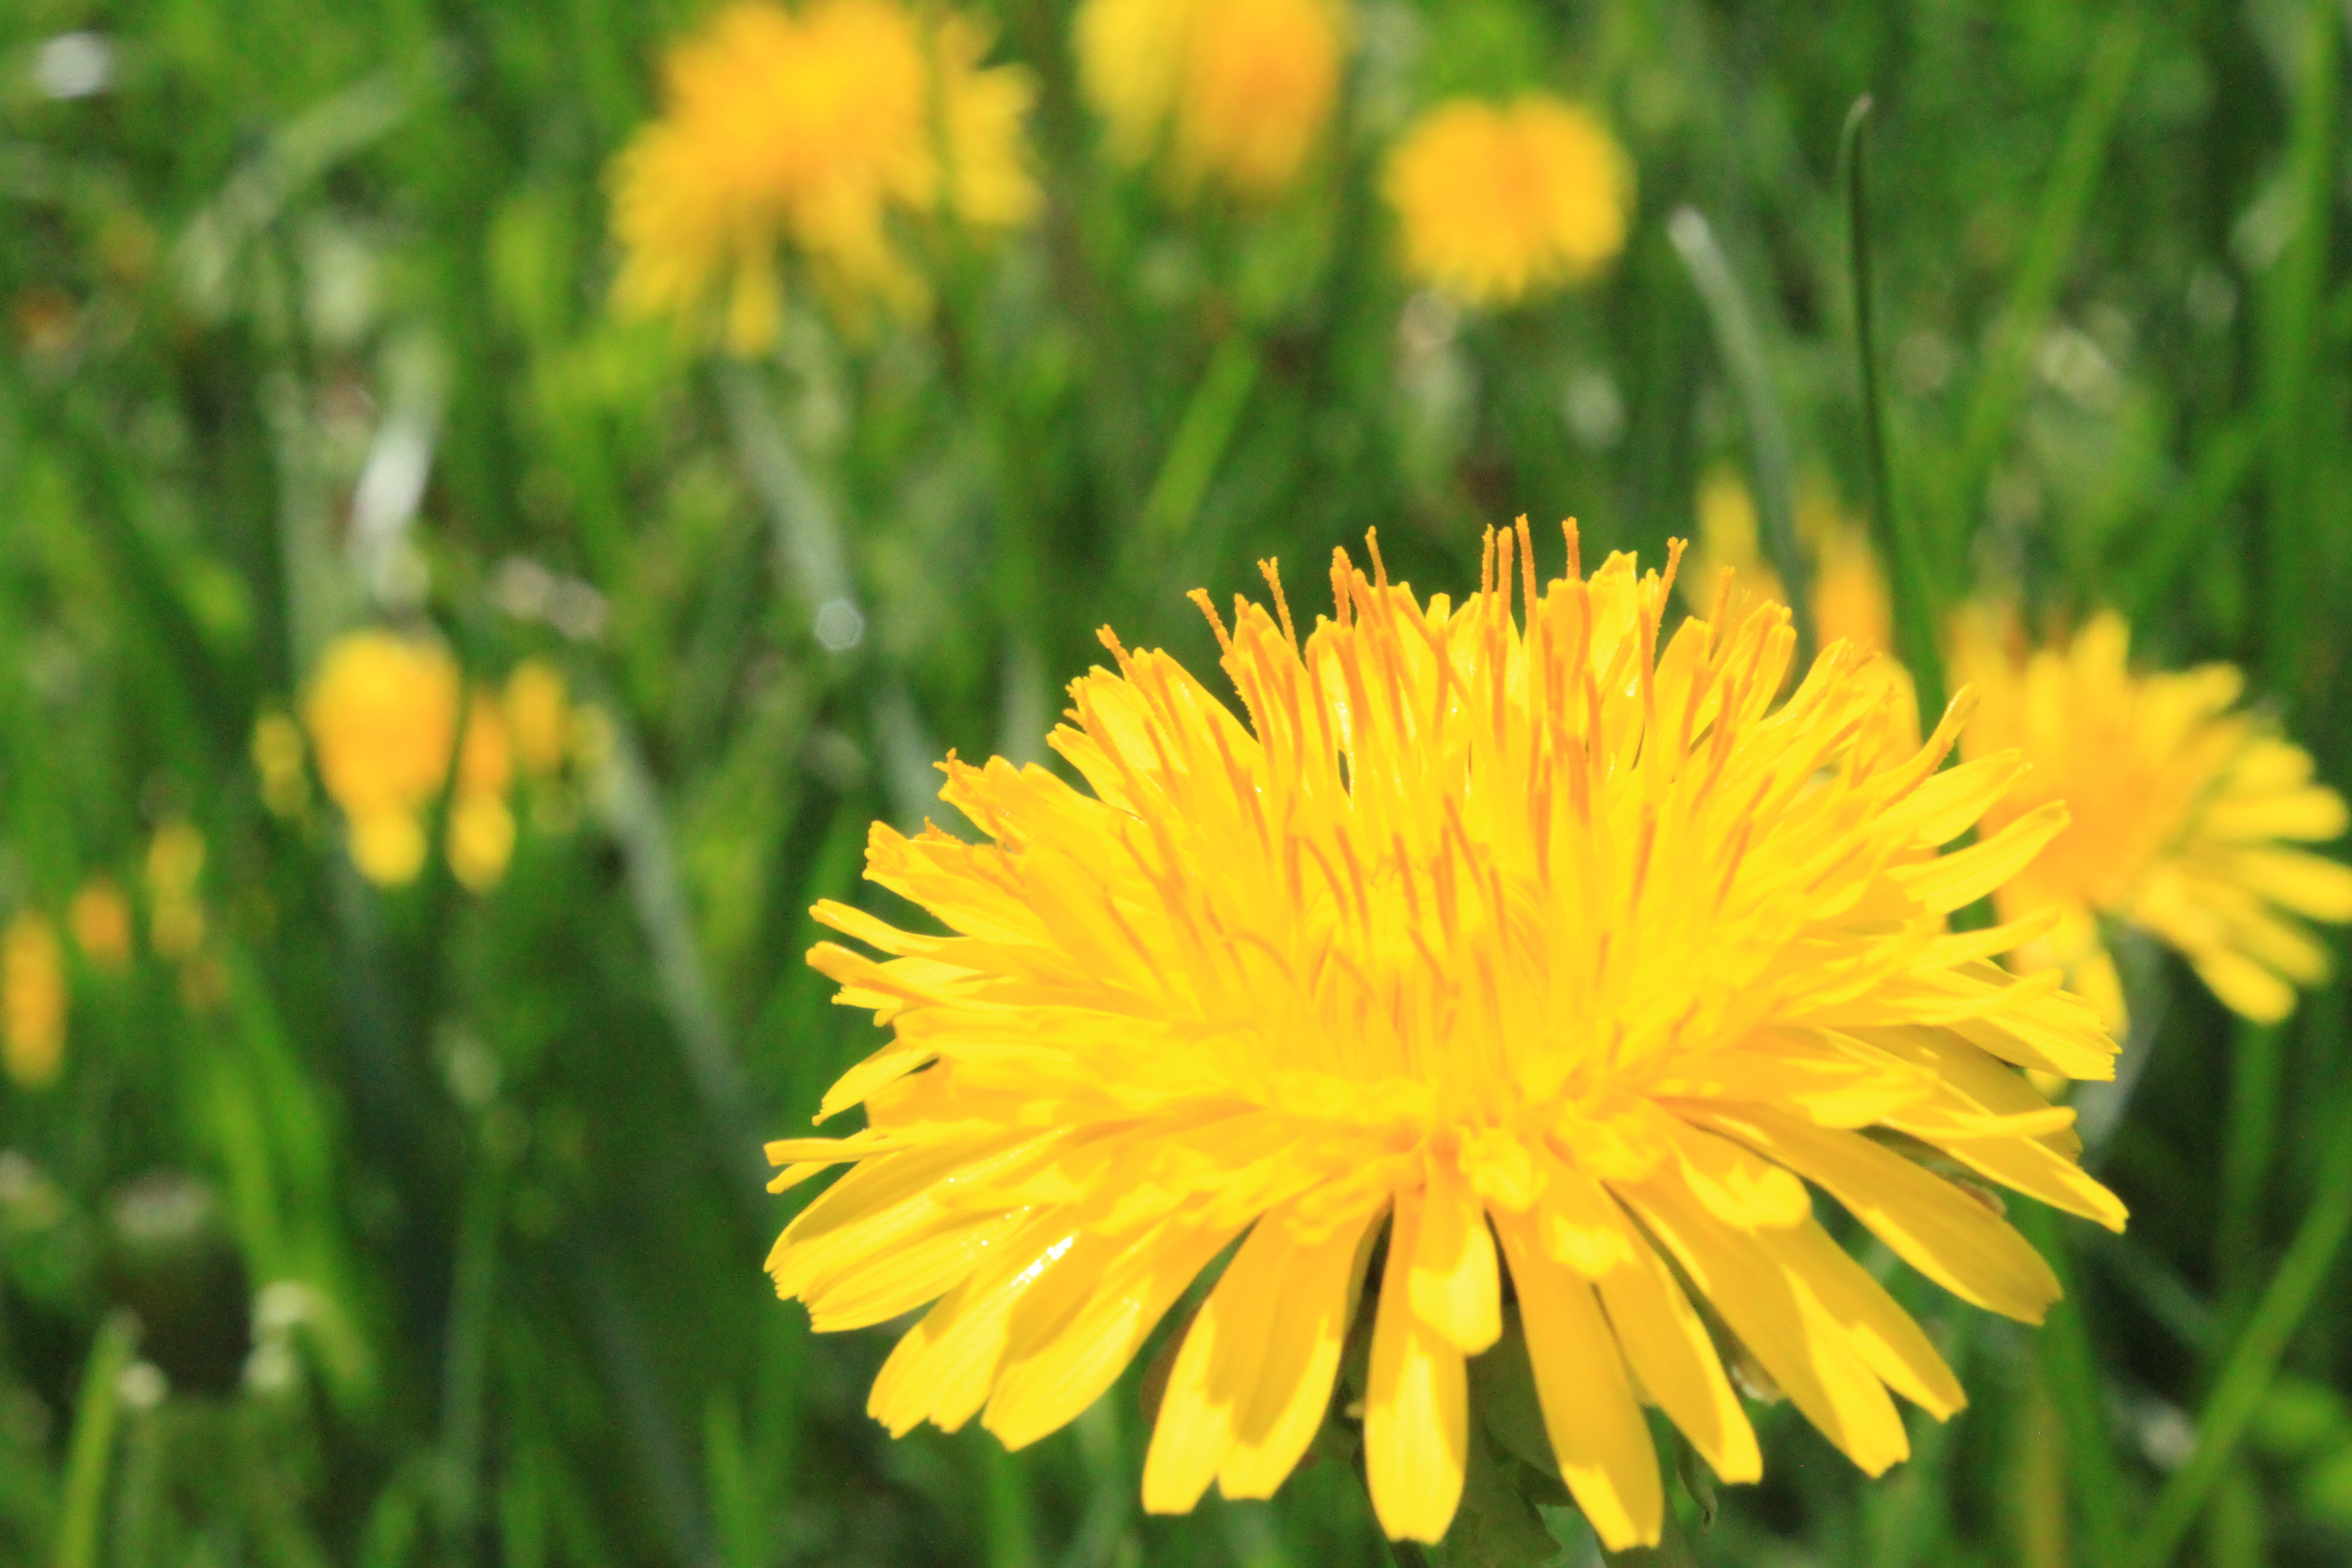
nature, grass, plant, field, meadow, dandelion, prairie, flower, petal, summer, daisy, herb, botany, yellow, flora, wildflower, close up, macro photography, flowering plant, daisy family, calendula, annual plant, plant stem, land plant, chamaemelum nobile